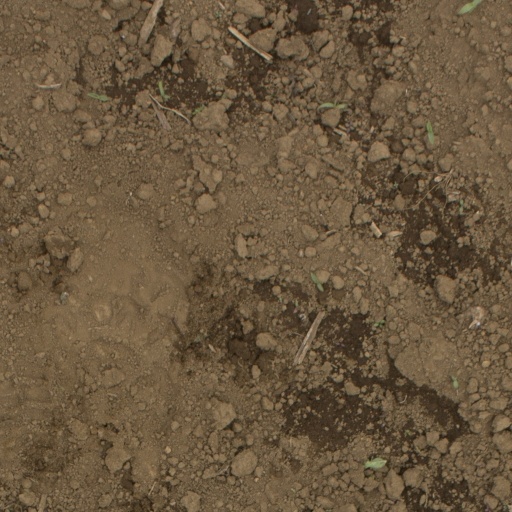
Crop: Jerusalem artichoke